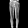
Label: Trouser